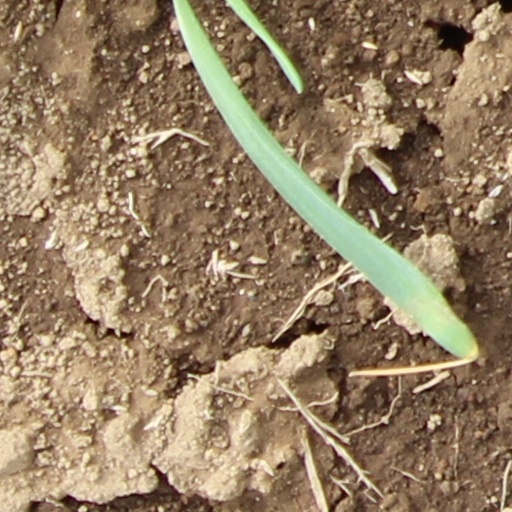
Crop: wheat